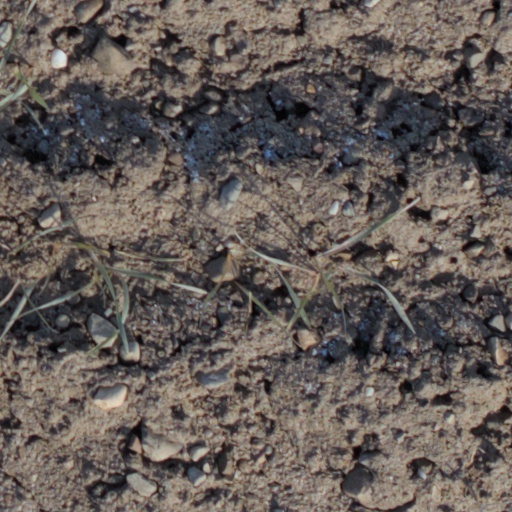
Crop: wheat